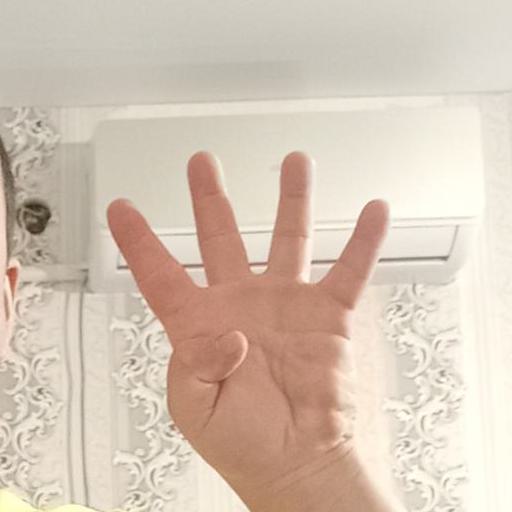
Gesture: four